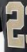
Number: 2